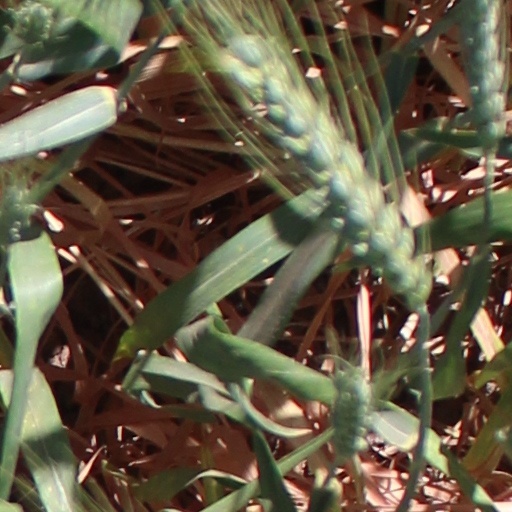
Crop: wheat